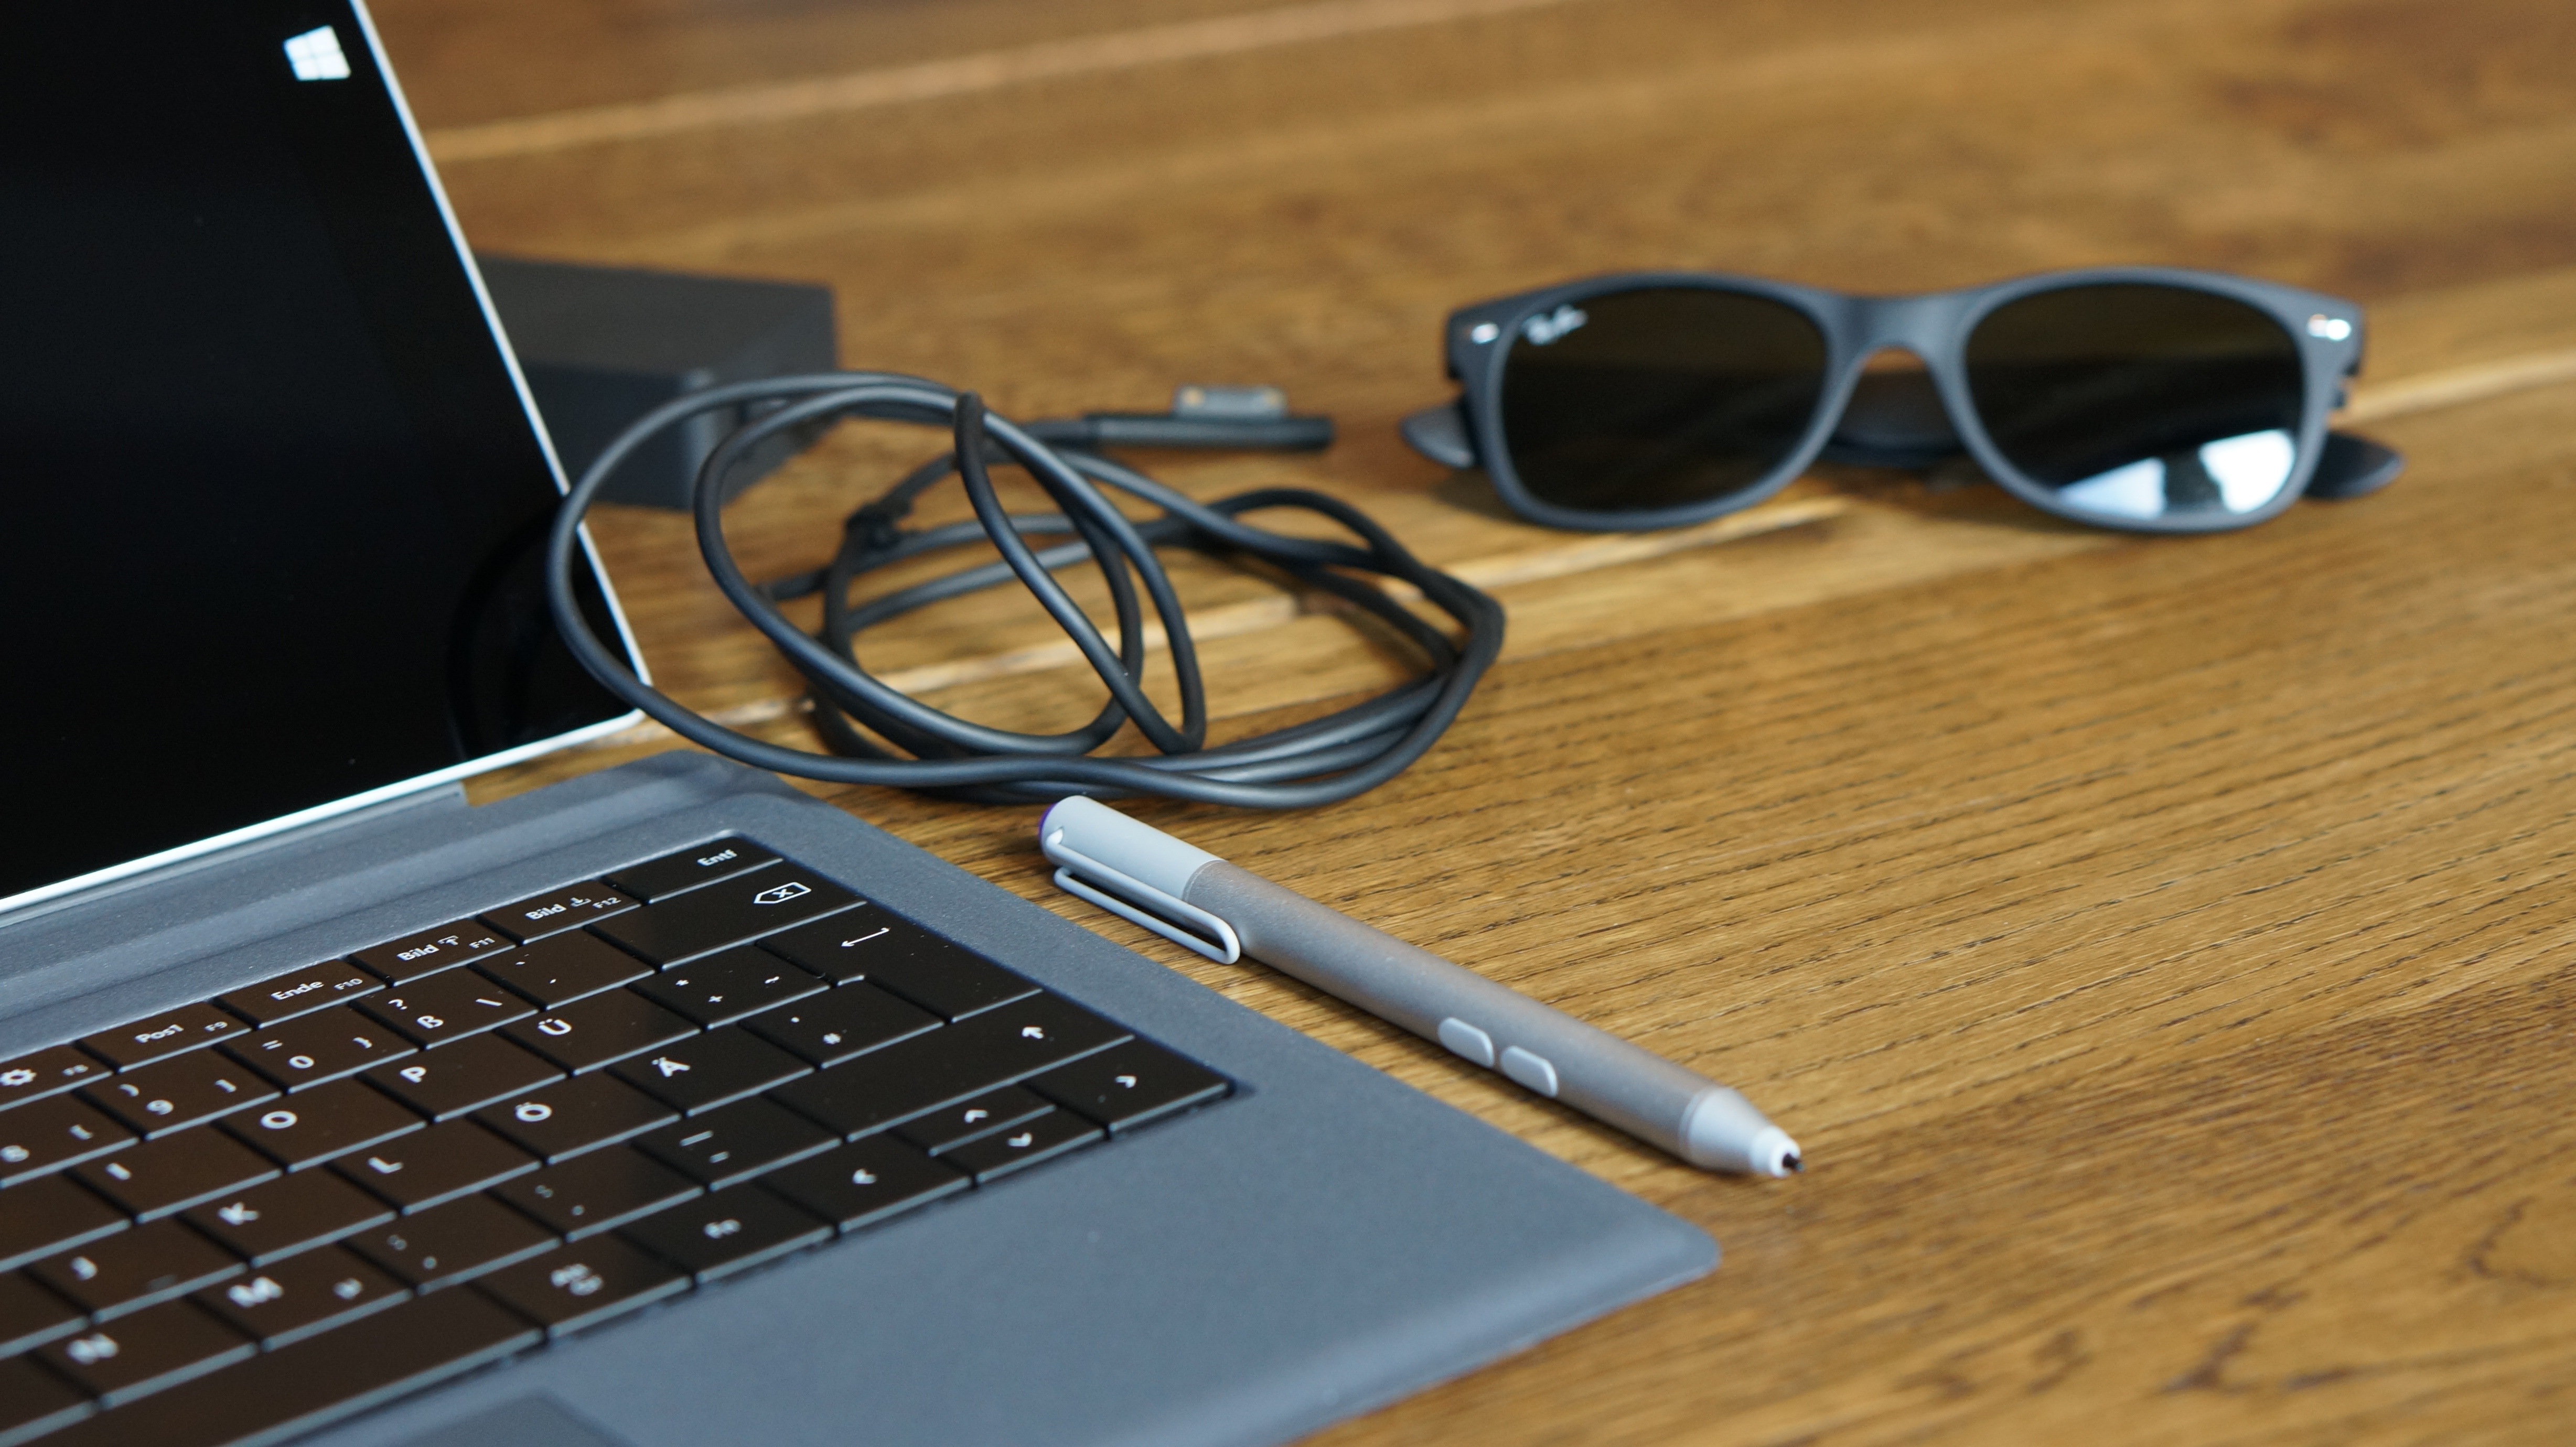
technology, glasses, vision care